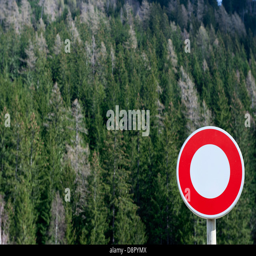
no vehicles sign in front of forest